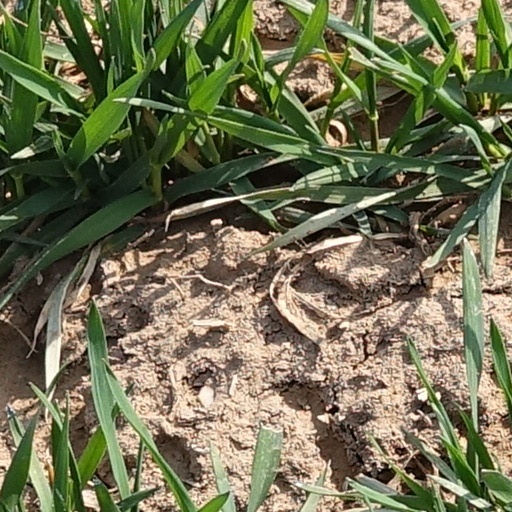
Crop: wheat